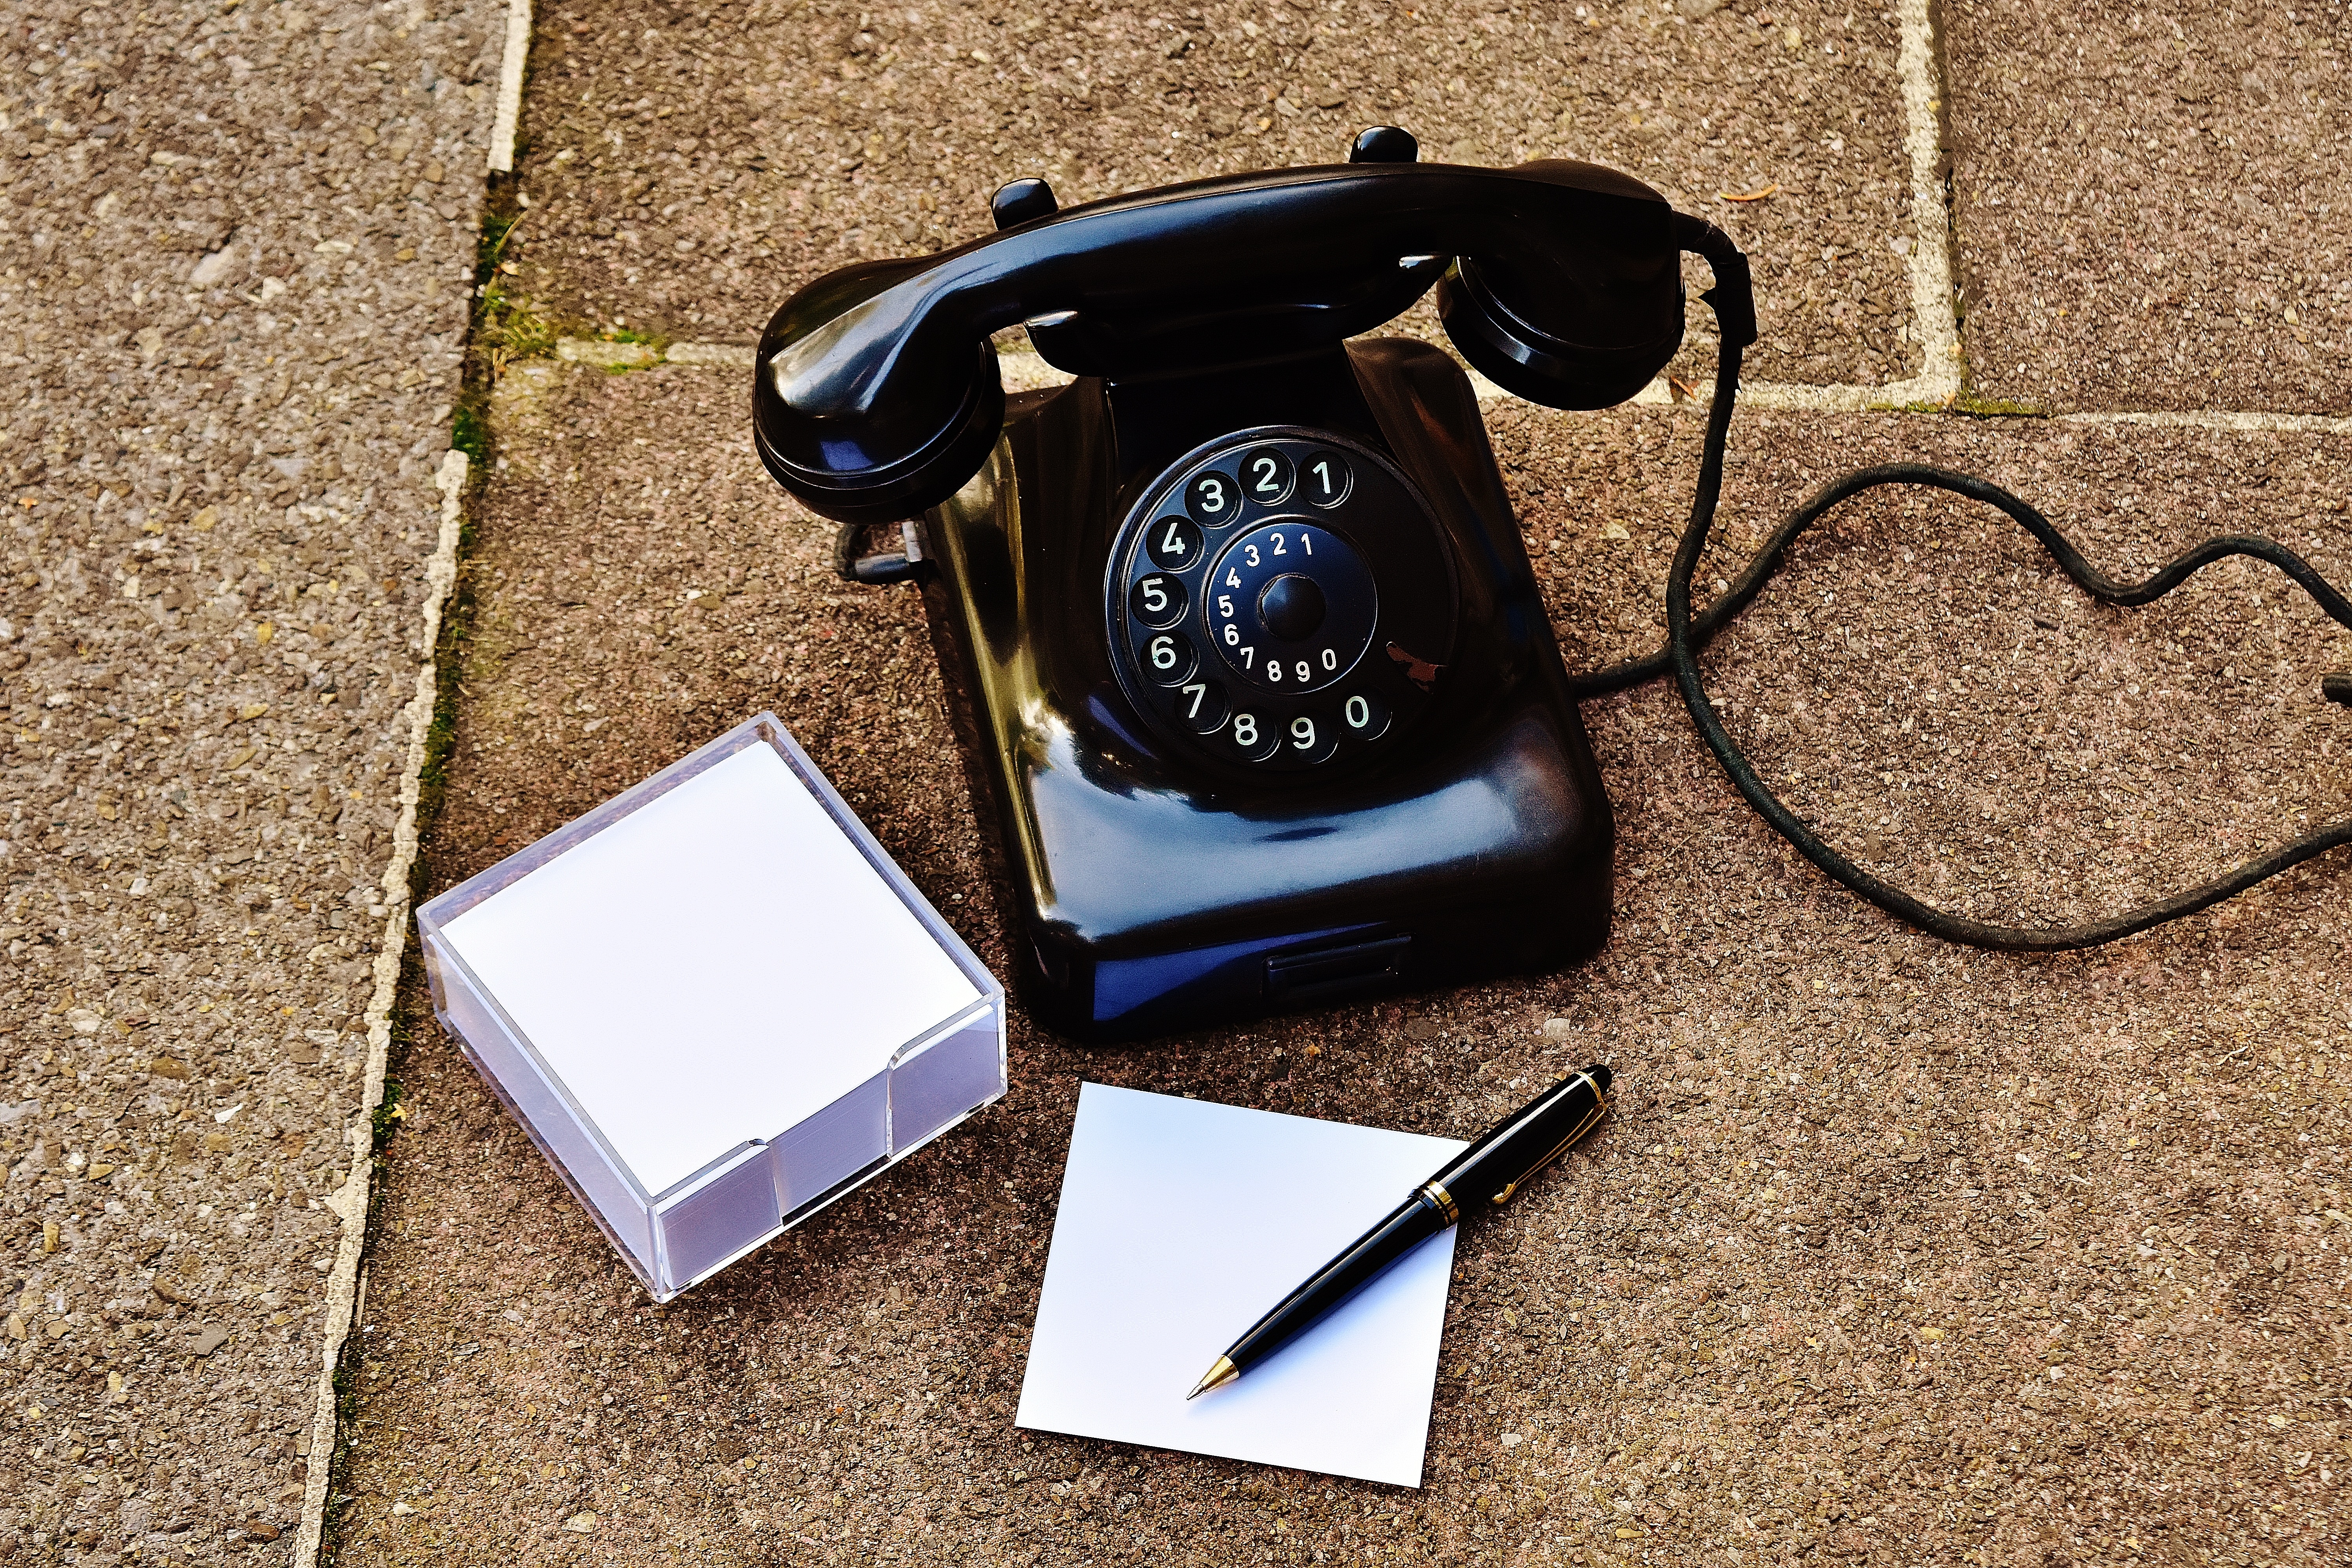
desk, post, antique, pen, old, phone, telephone, communication, gadget, nostalgia, blue, dial, glasses, nostalgic, list, generations, notes, bakelite, listeners, antiquated, telephone handset, old phone, stickies, formerly, year built 1955